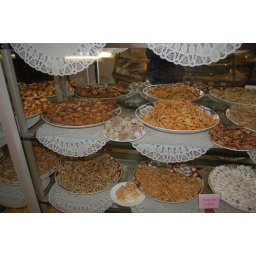
cakes in window